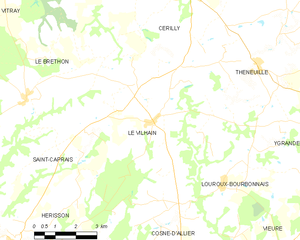
Carte des communes françaises: Le Vilhain